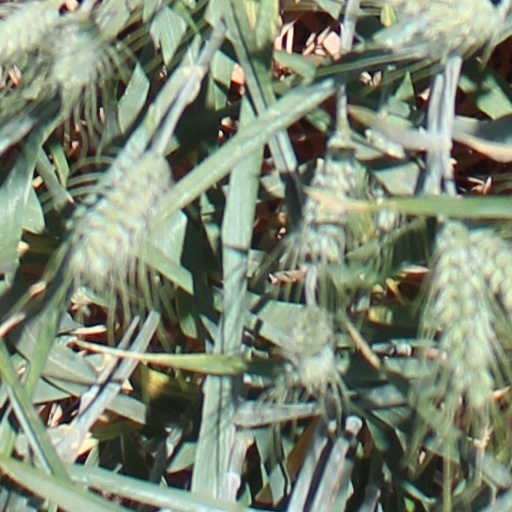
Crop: wheat